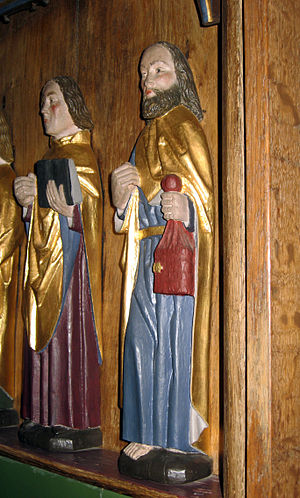
Posebind
Bog i posebind i en apostels hånd på altertavlen i Tranbjerg Kirke
Et posebind eller en posebog er en type bogbind, som blev benyttet i Europa ca. 1400-1600. Der kendes 23 sådanne bind i forskellige biblioteker og samlinger. I kunst fra perioden forekommer posebind i over 800 kunstværker, så bindtypen har nok været mere udbredt end antallet af overleverede eksemplarer tyder på.